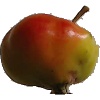
Label: Apple Red Yellow 2